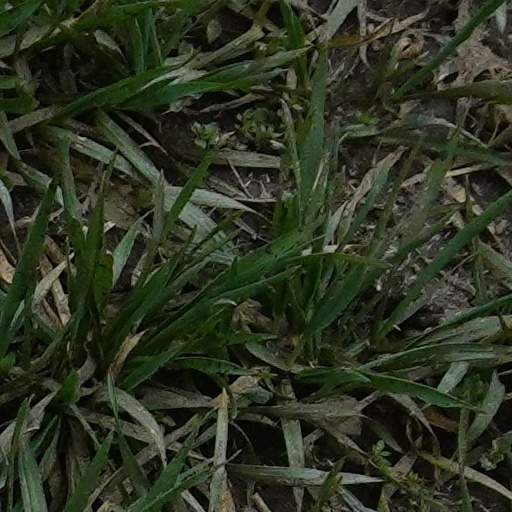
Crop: wheat